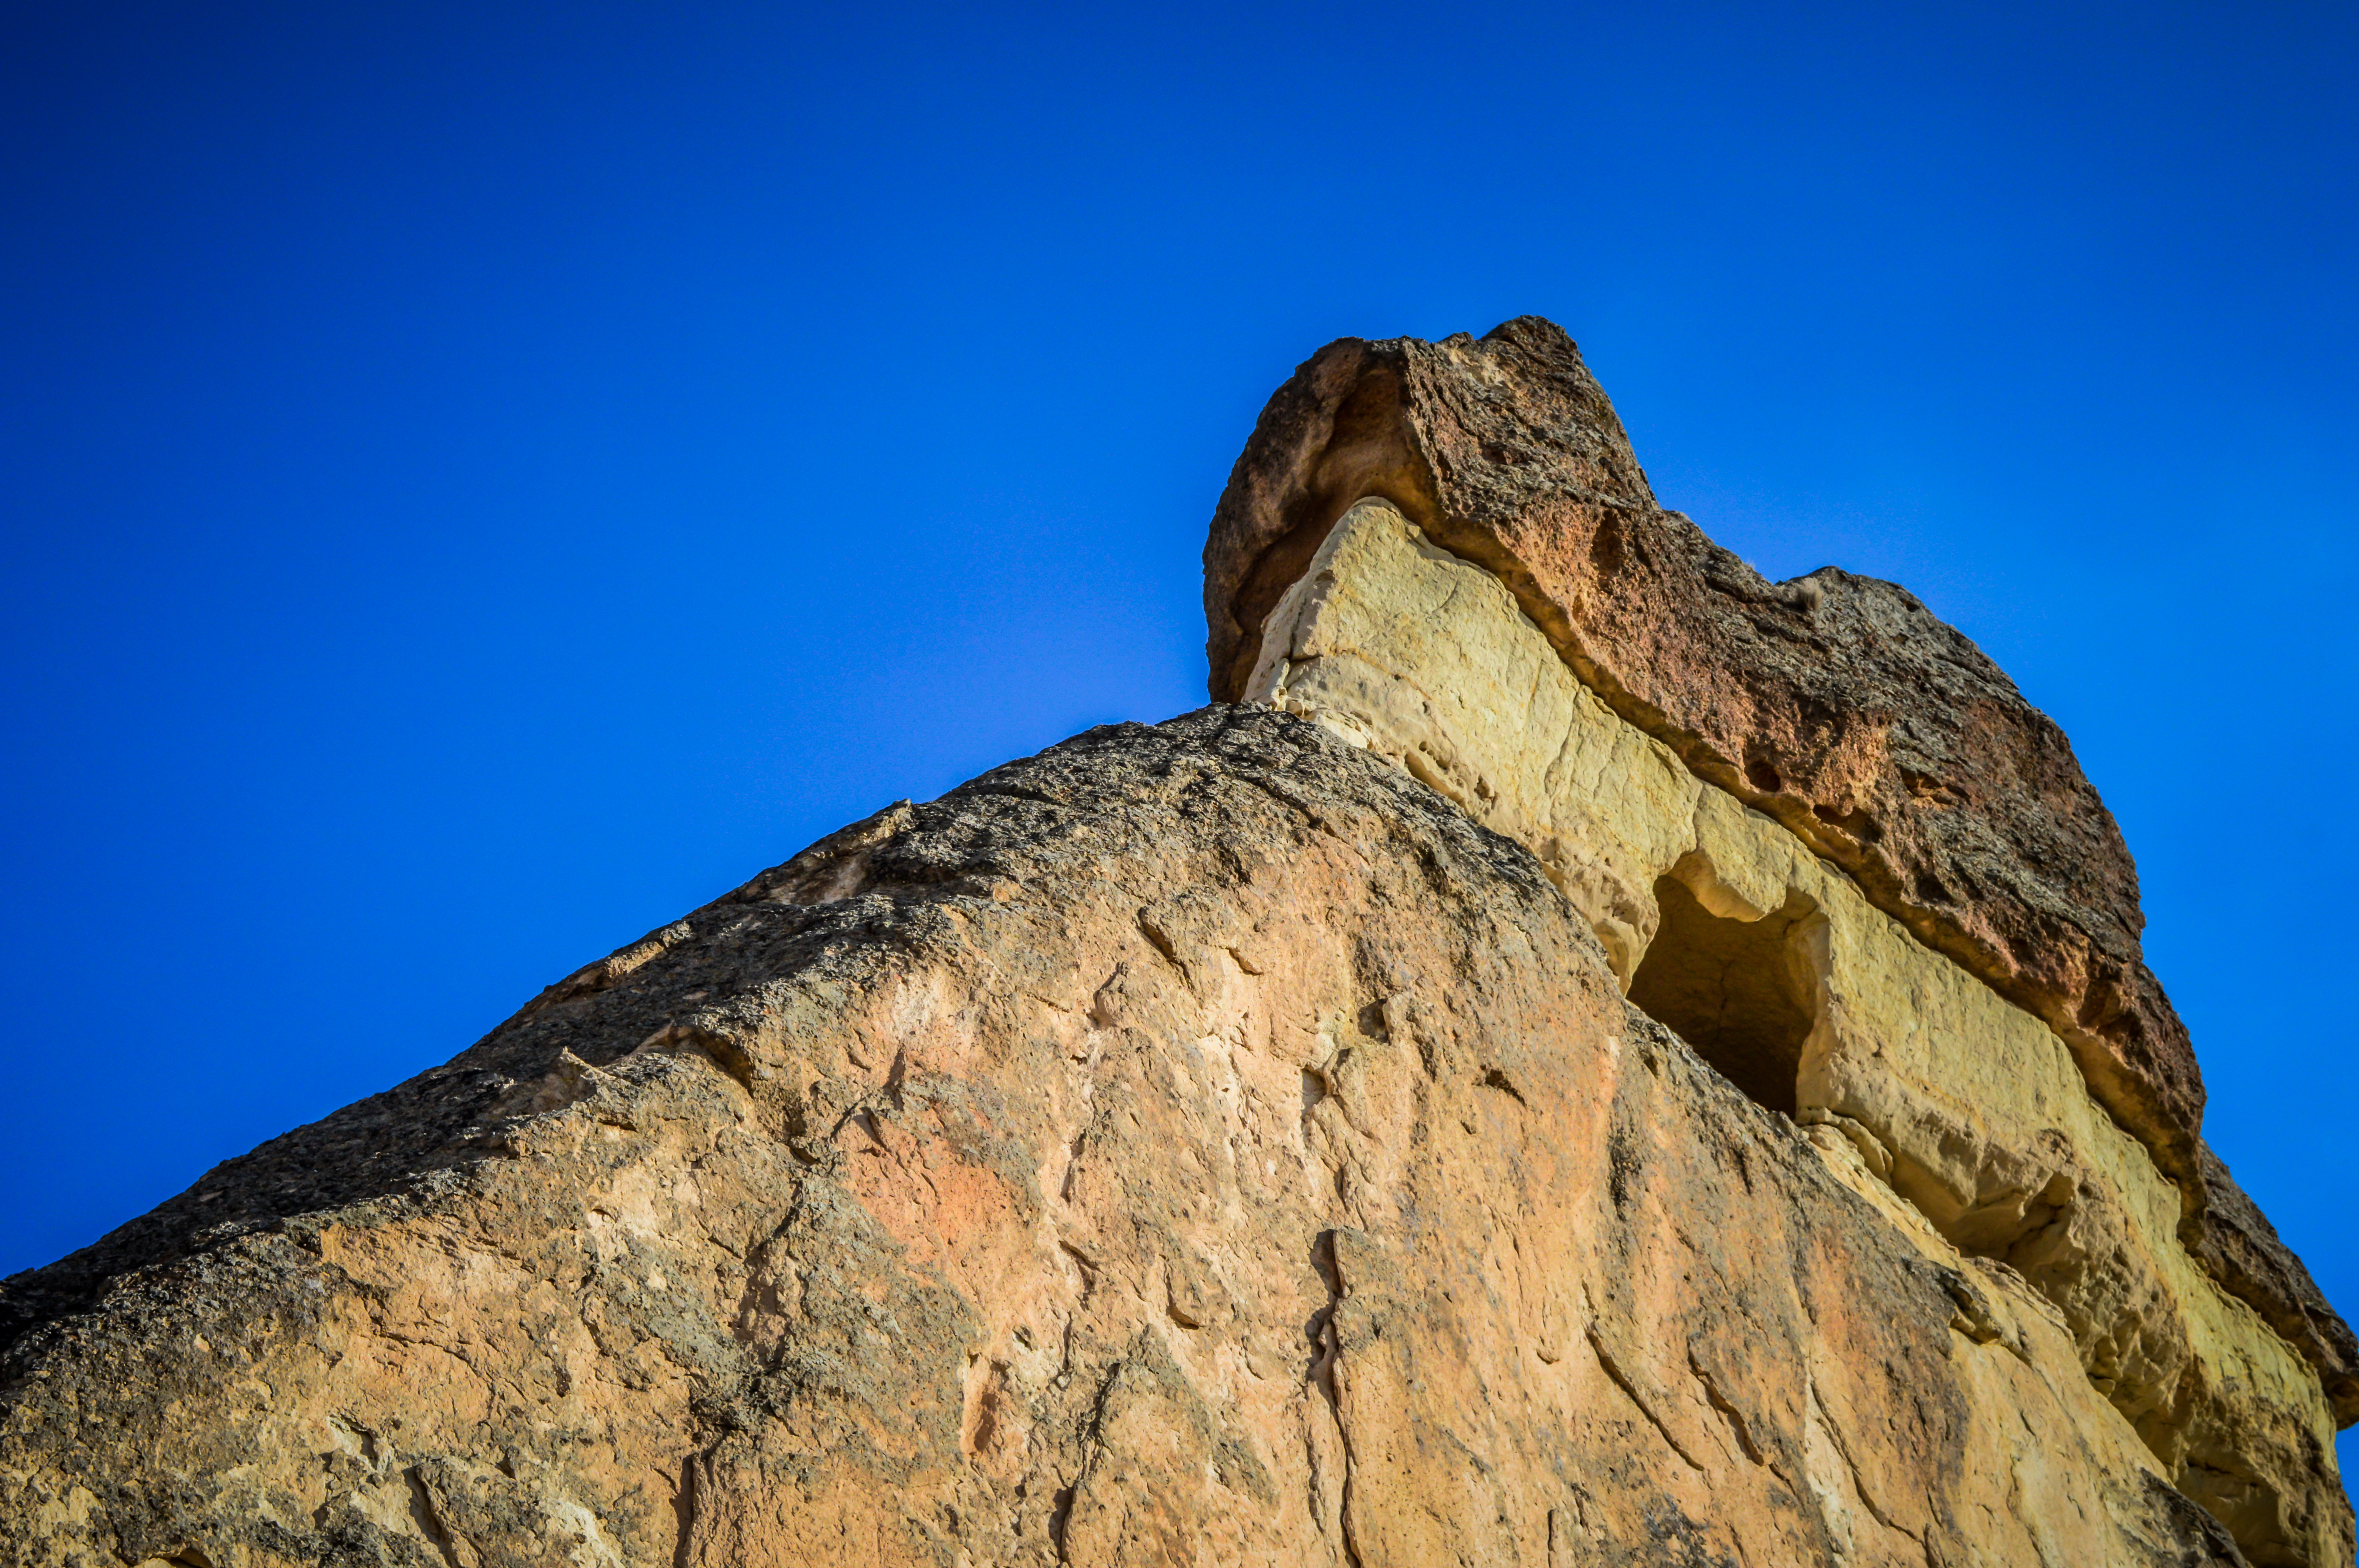
anatolia, ancient, asia, capadoccia, cappadocia, cappadokia, cave, chimney, chimneys, church, culture, fairy, famous, formation, geological, geology, goreme, hill, kapadokya, landscape, mountain, nature, outdoors, rock, sandstone, sky, stone, tourism, travel, turkey, turkish, twin, unesco, valley, volcanic, blue, tree, outcrop, badlands, cloud, bedrock, national park, plant, terrain, igneous rock, ridge, cliff, summit